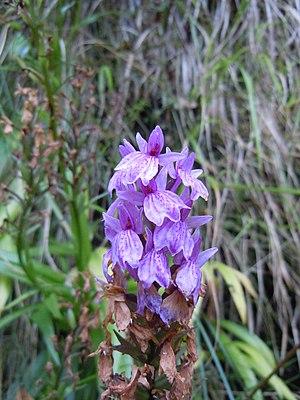
Dactylorhiza foliosa - Levada do Caldeirão Verde - Madere
Dactylorhiza foliosa est une plante herbacée vivace, de la famille des Orchidaceae, endémique à Madère.